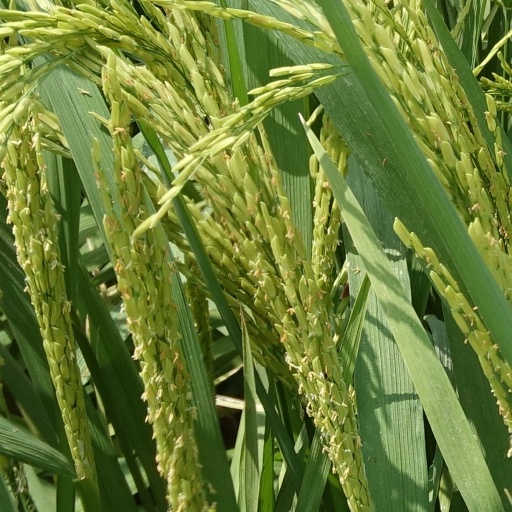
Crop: rice